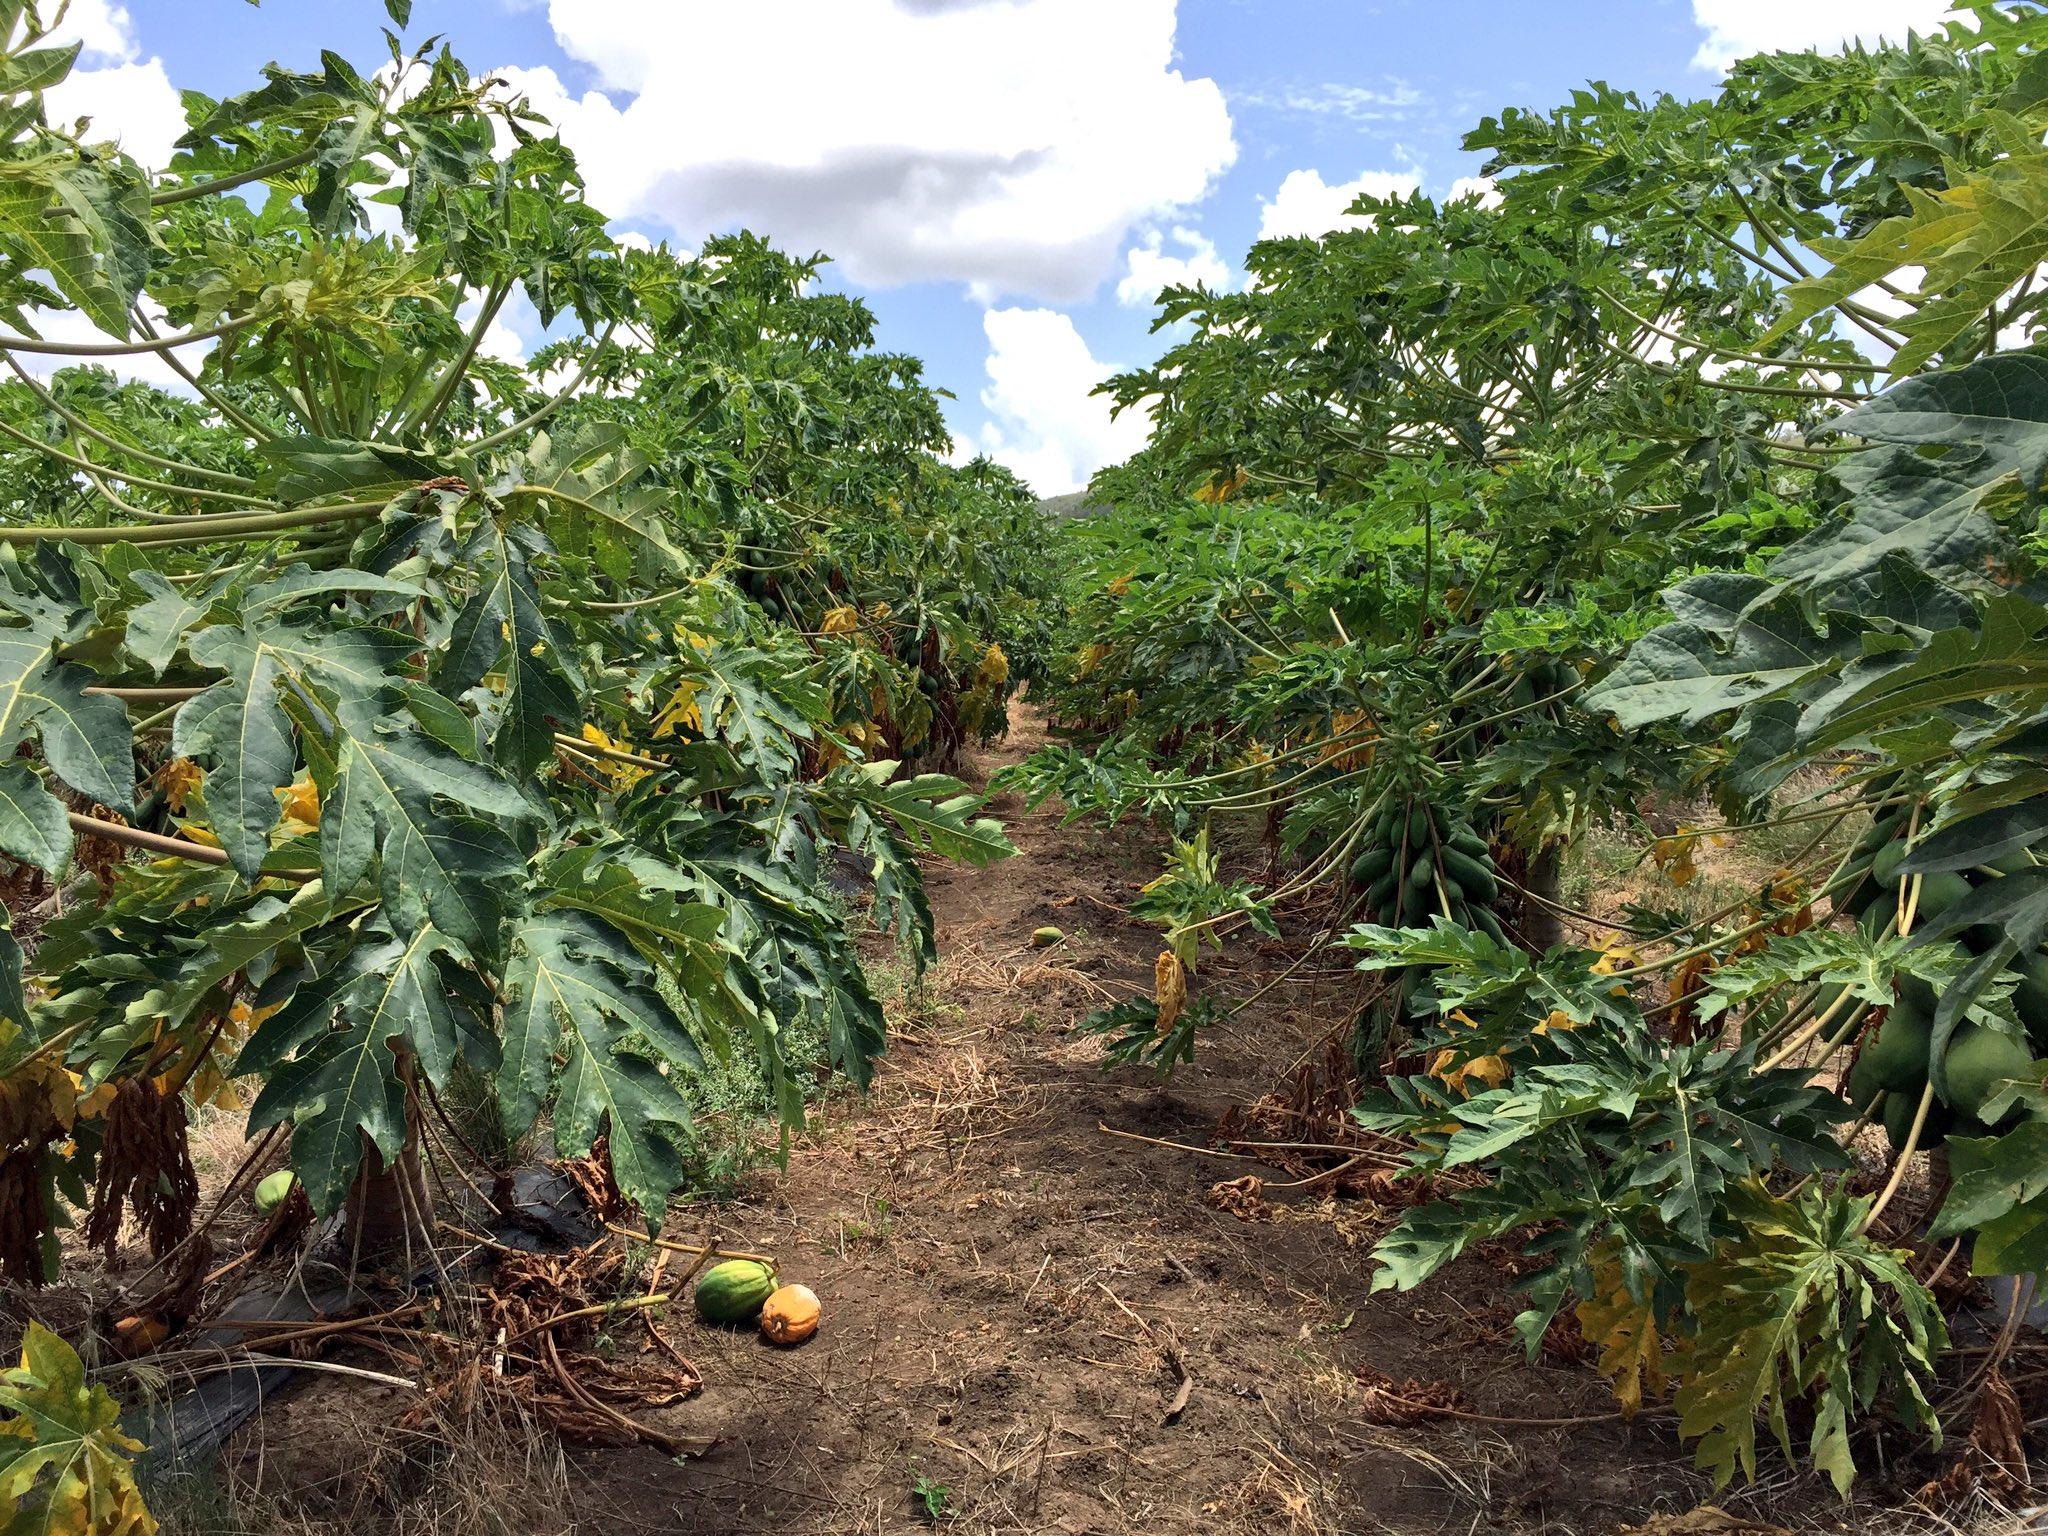
Shamba la papai. Mimea ya papai imepandwa kwa mpangilio mzuri na matunda yanaonekana kwenye mimea. Hii inaashiria kilimo cha mazao ya biashara.